Jonas Wolcher

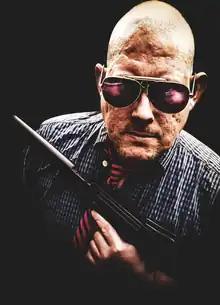

In 2014, Wolcher released Cannibal Fog, an art house horror film. The film was well received. Critic Karen Oughton declared the film to be "a finely mixed, jangling masterpiece of humanity masquerading as merry mayhem."